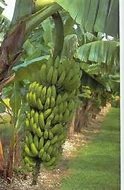
Label: banana